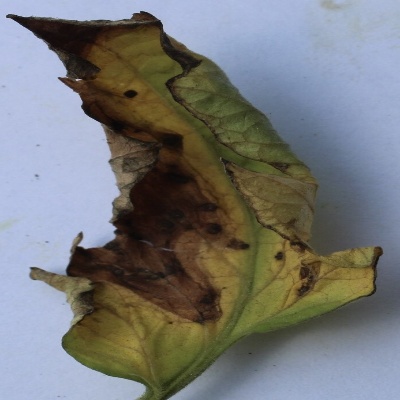
Crop: Tomato
Condition: verticulium wilt